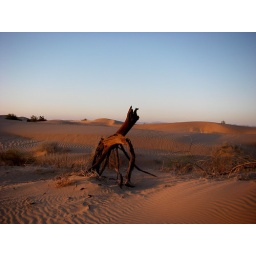
A dead tree I found in the Glamis sand dunes nearing sunset.